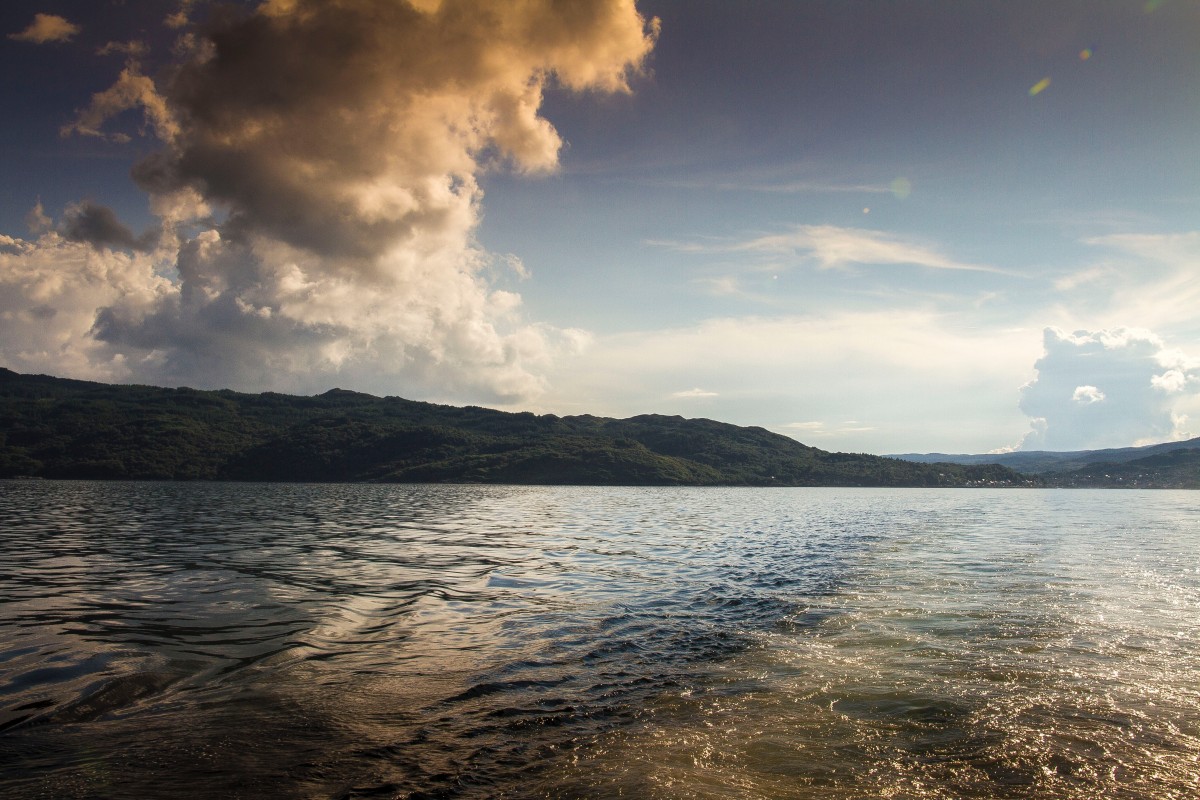
Tags: landscape, sea, coast, nature, ocean, horizon, mountain, cloud, sky, sunrise, sunset, sunlight, morning, shore, wave, lake, dawn, dusk, evening, reflection, bay, reservoir, body of water, loch